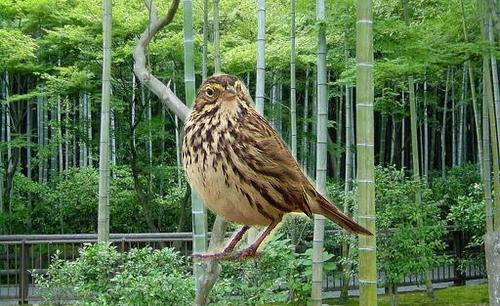
Bird species: Savannah_Sparrow
Bird type: landbird
Background: land